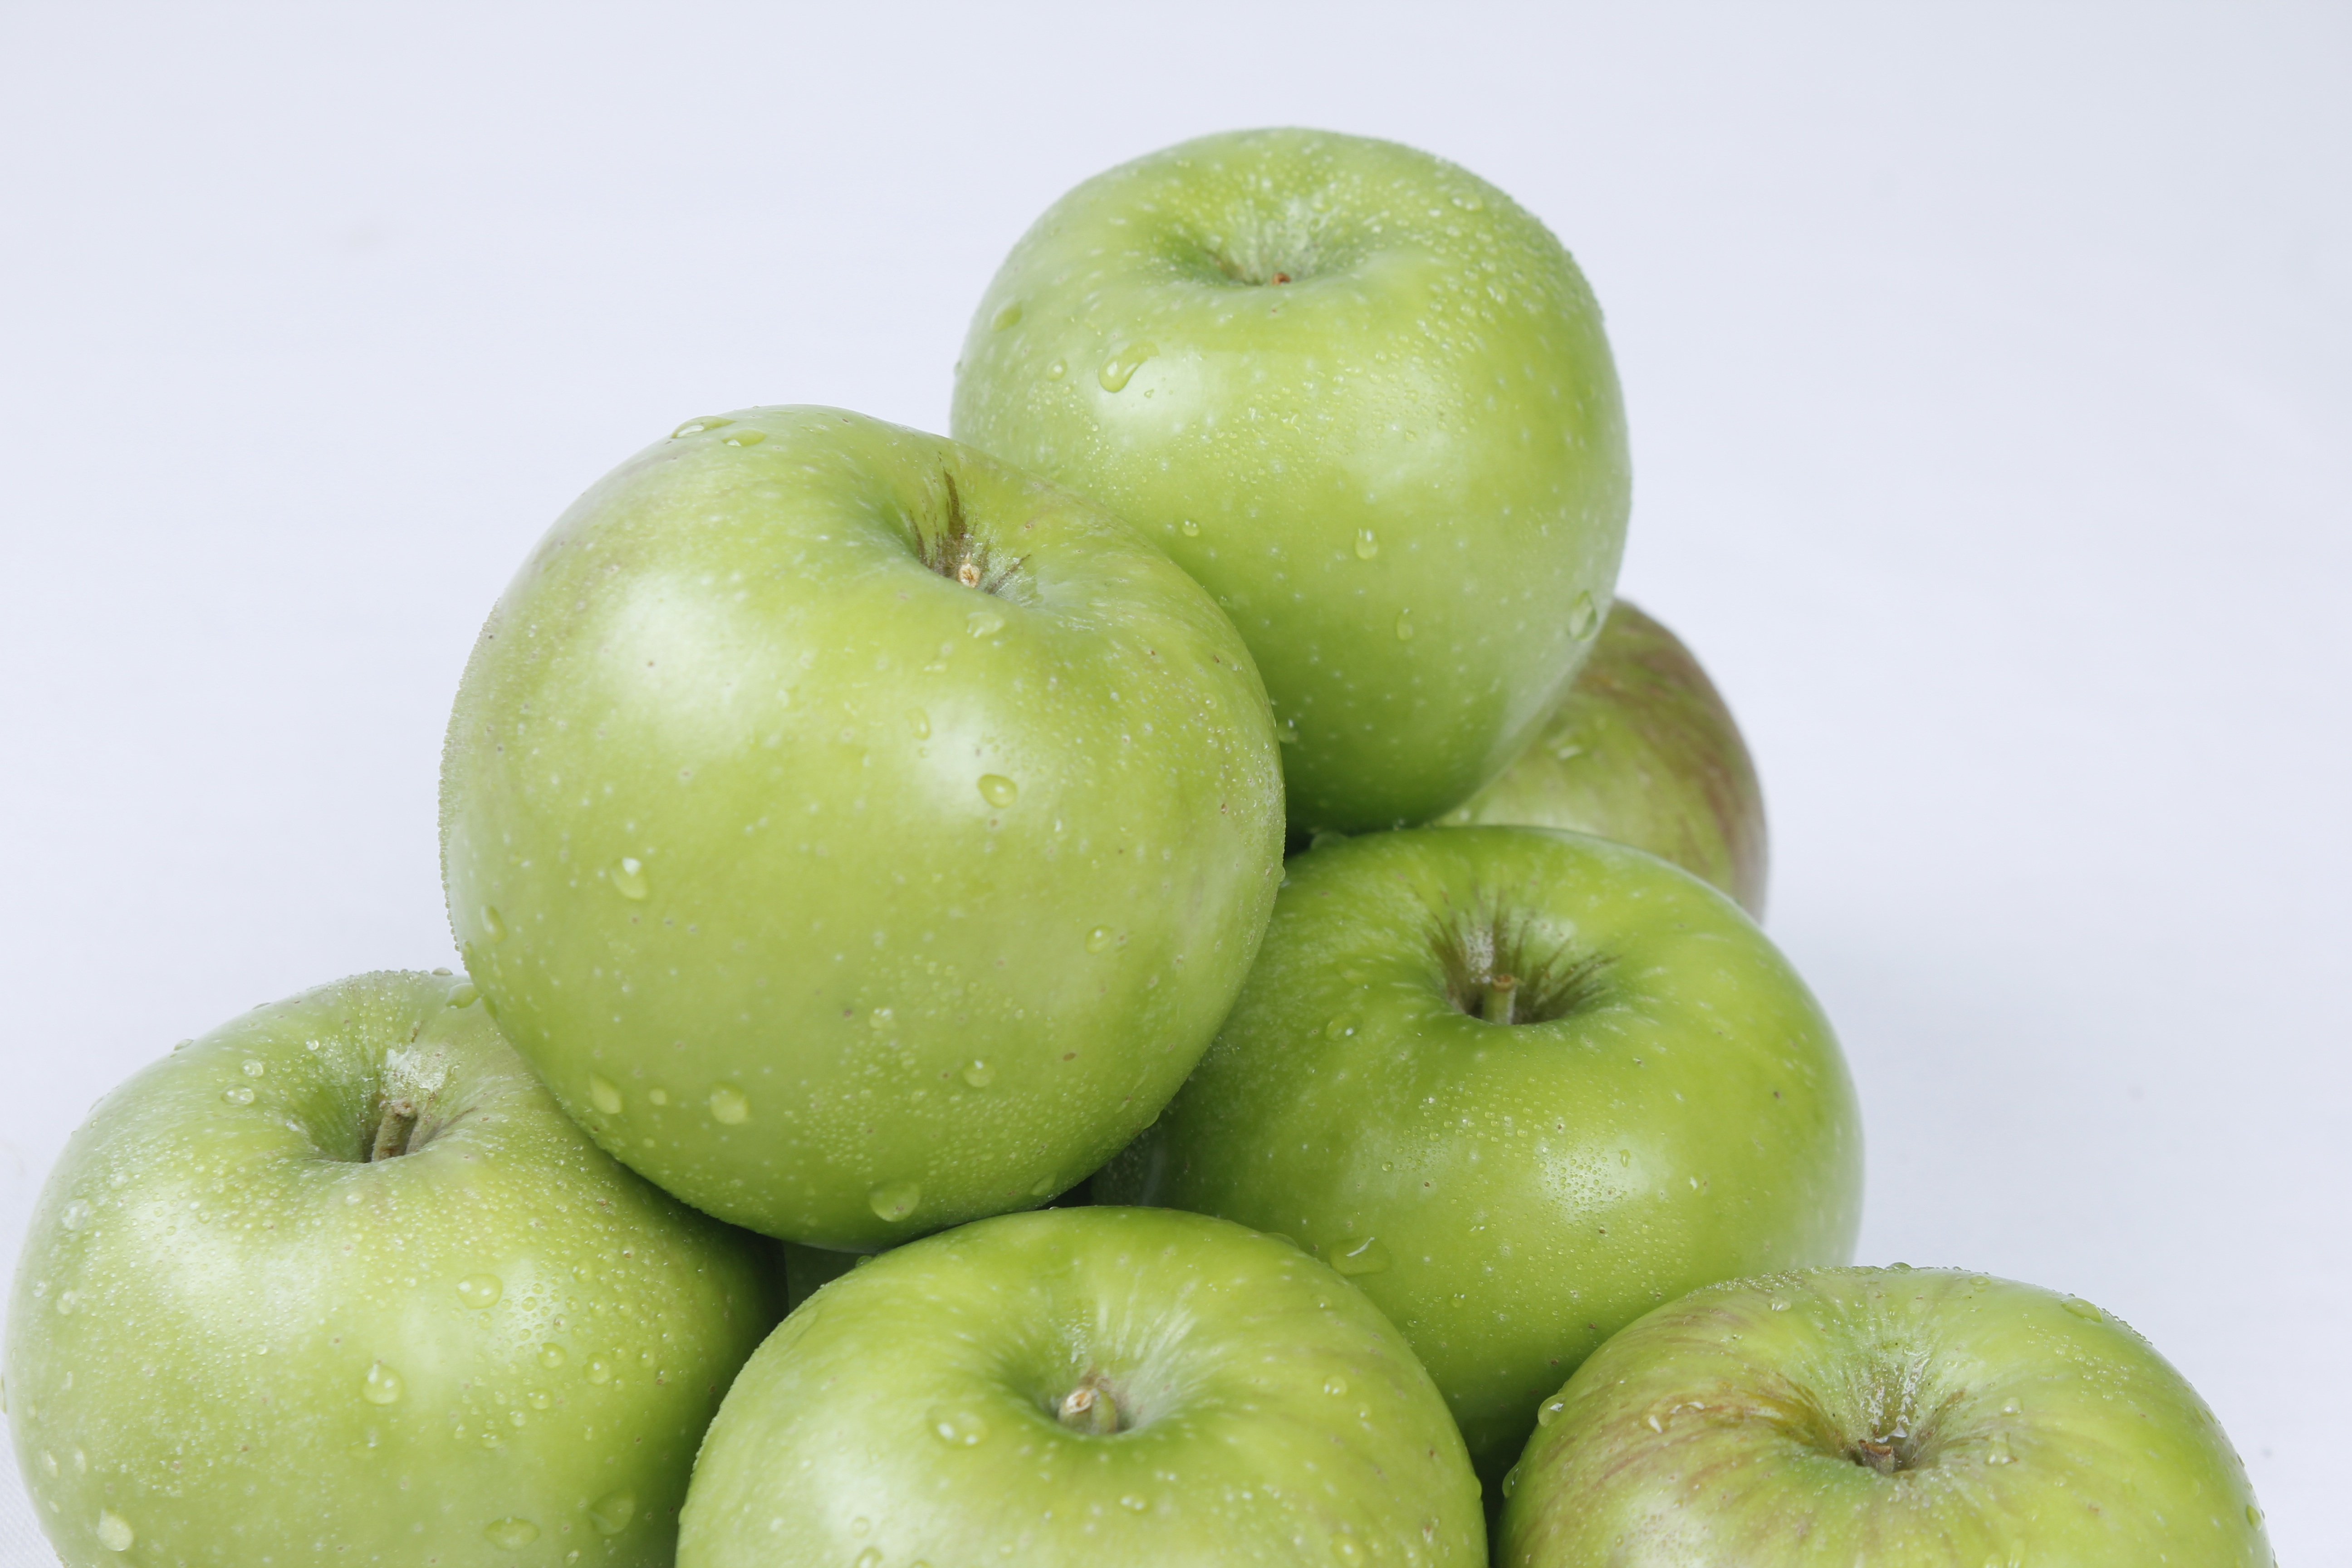
apple, plant, fruit, food, green, produce, vegetable, fresh, market, tomato, liqueur, diet, tsugaru, oriole, green apple, republic of korea, flowering plant, rose family, oriole apples, apple hat, putsagwa, granny smith, land plant, manzana verde